Tania Cagnotto

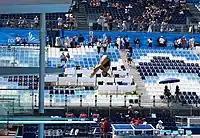
Tania Cagnotto in 2009 World Championship

Cagnotto won her first European gold medal at the 2004 championships in Madrid at the age of 19, winning the 10-meter platform event and also receiving a bronze medal for her performance in the 3-meter springboard competition. After a disappointing performance in the 10-meter platform final round at the Montreal 2005 World Championships, she won the bronze medal in the 3-meter springboard event. Cagnotto won a third consecutive bronze medal in the 3-meter springboard at the Rome 2009 World Championships, after a 4th place in the 1-meter springboard event. Together with Francesca Dallapè, she also won a silver medal in the 3-meter springboard synchronized event.